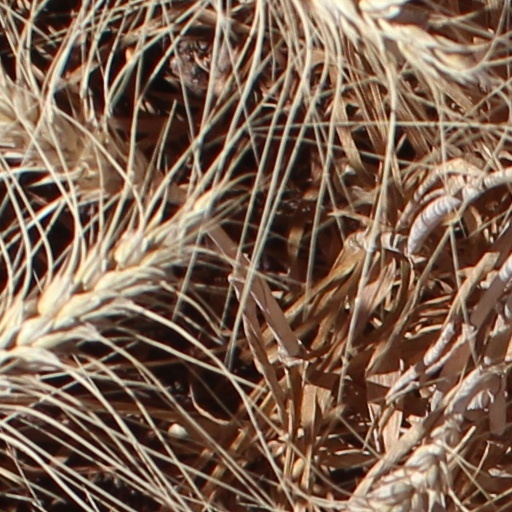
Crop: wheat